Unitarisk Kirkesamfund

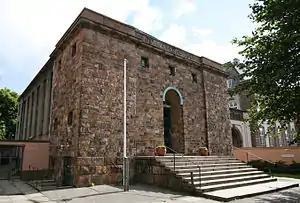
House of Unitarians, 30 Dag Hammarskjölds Allé, Copenhagen

Unitarisk Kirkesamfund (English: "Unitarian Church Society") is the Danish Unitarian Church, founded on 18 May 1900 as "Det fri Kirkesamfund" (literally, The Free Congregation) by a group of liberal Christians.